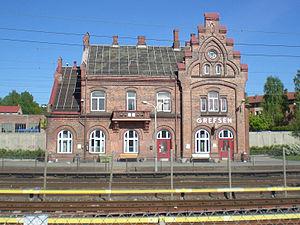
La gare de Grefsen est une gare ferroviaire de la ligne de Gjøvik en Norvège.